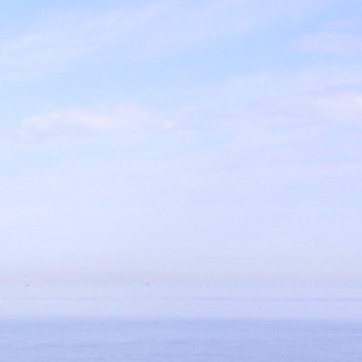
Material: sky